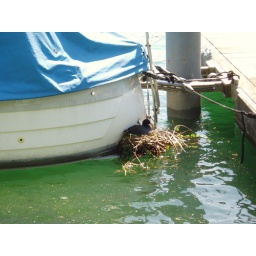
A bird is resting in his sweet home built next to a derelict boat in the river. Luzern, Swizerland